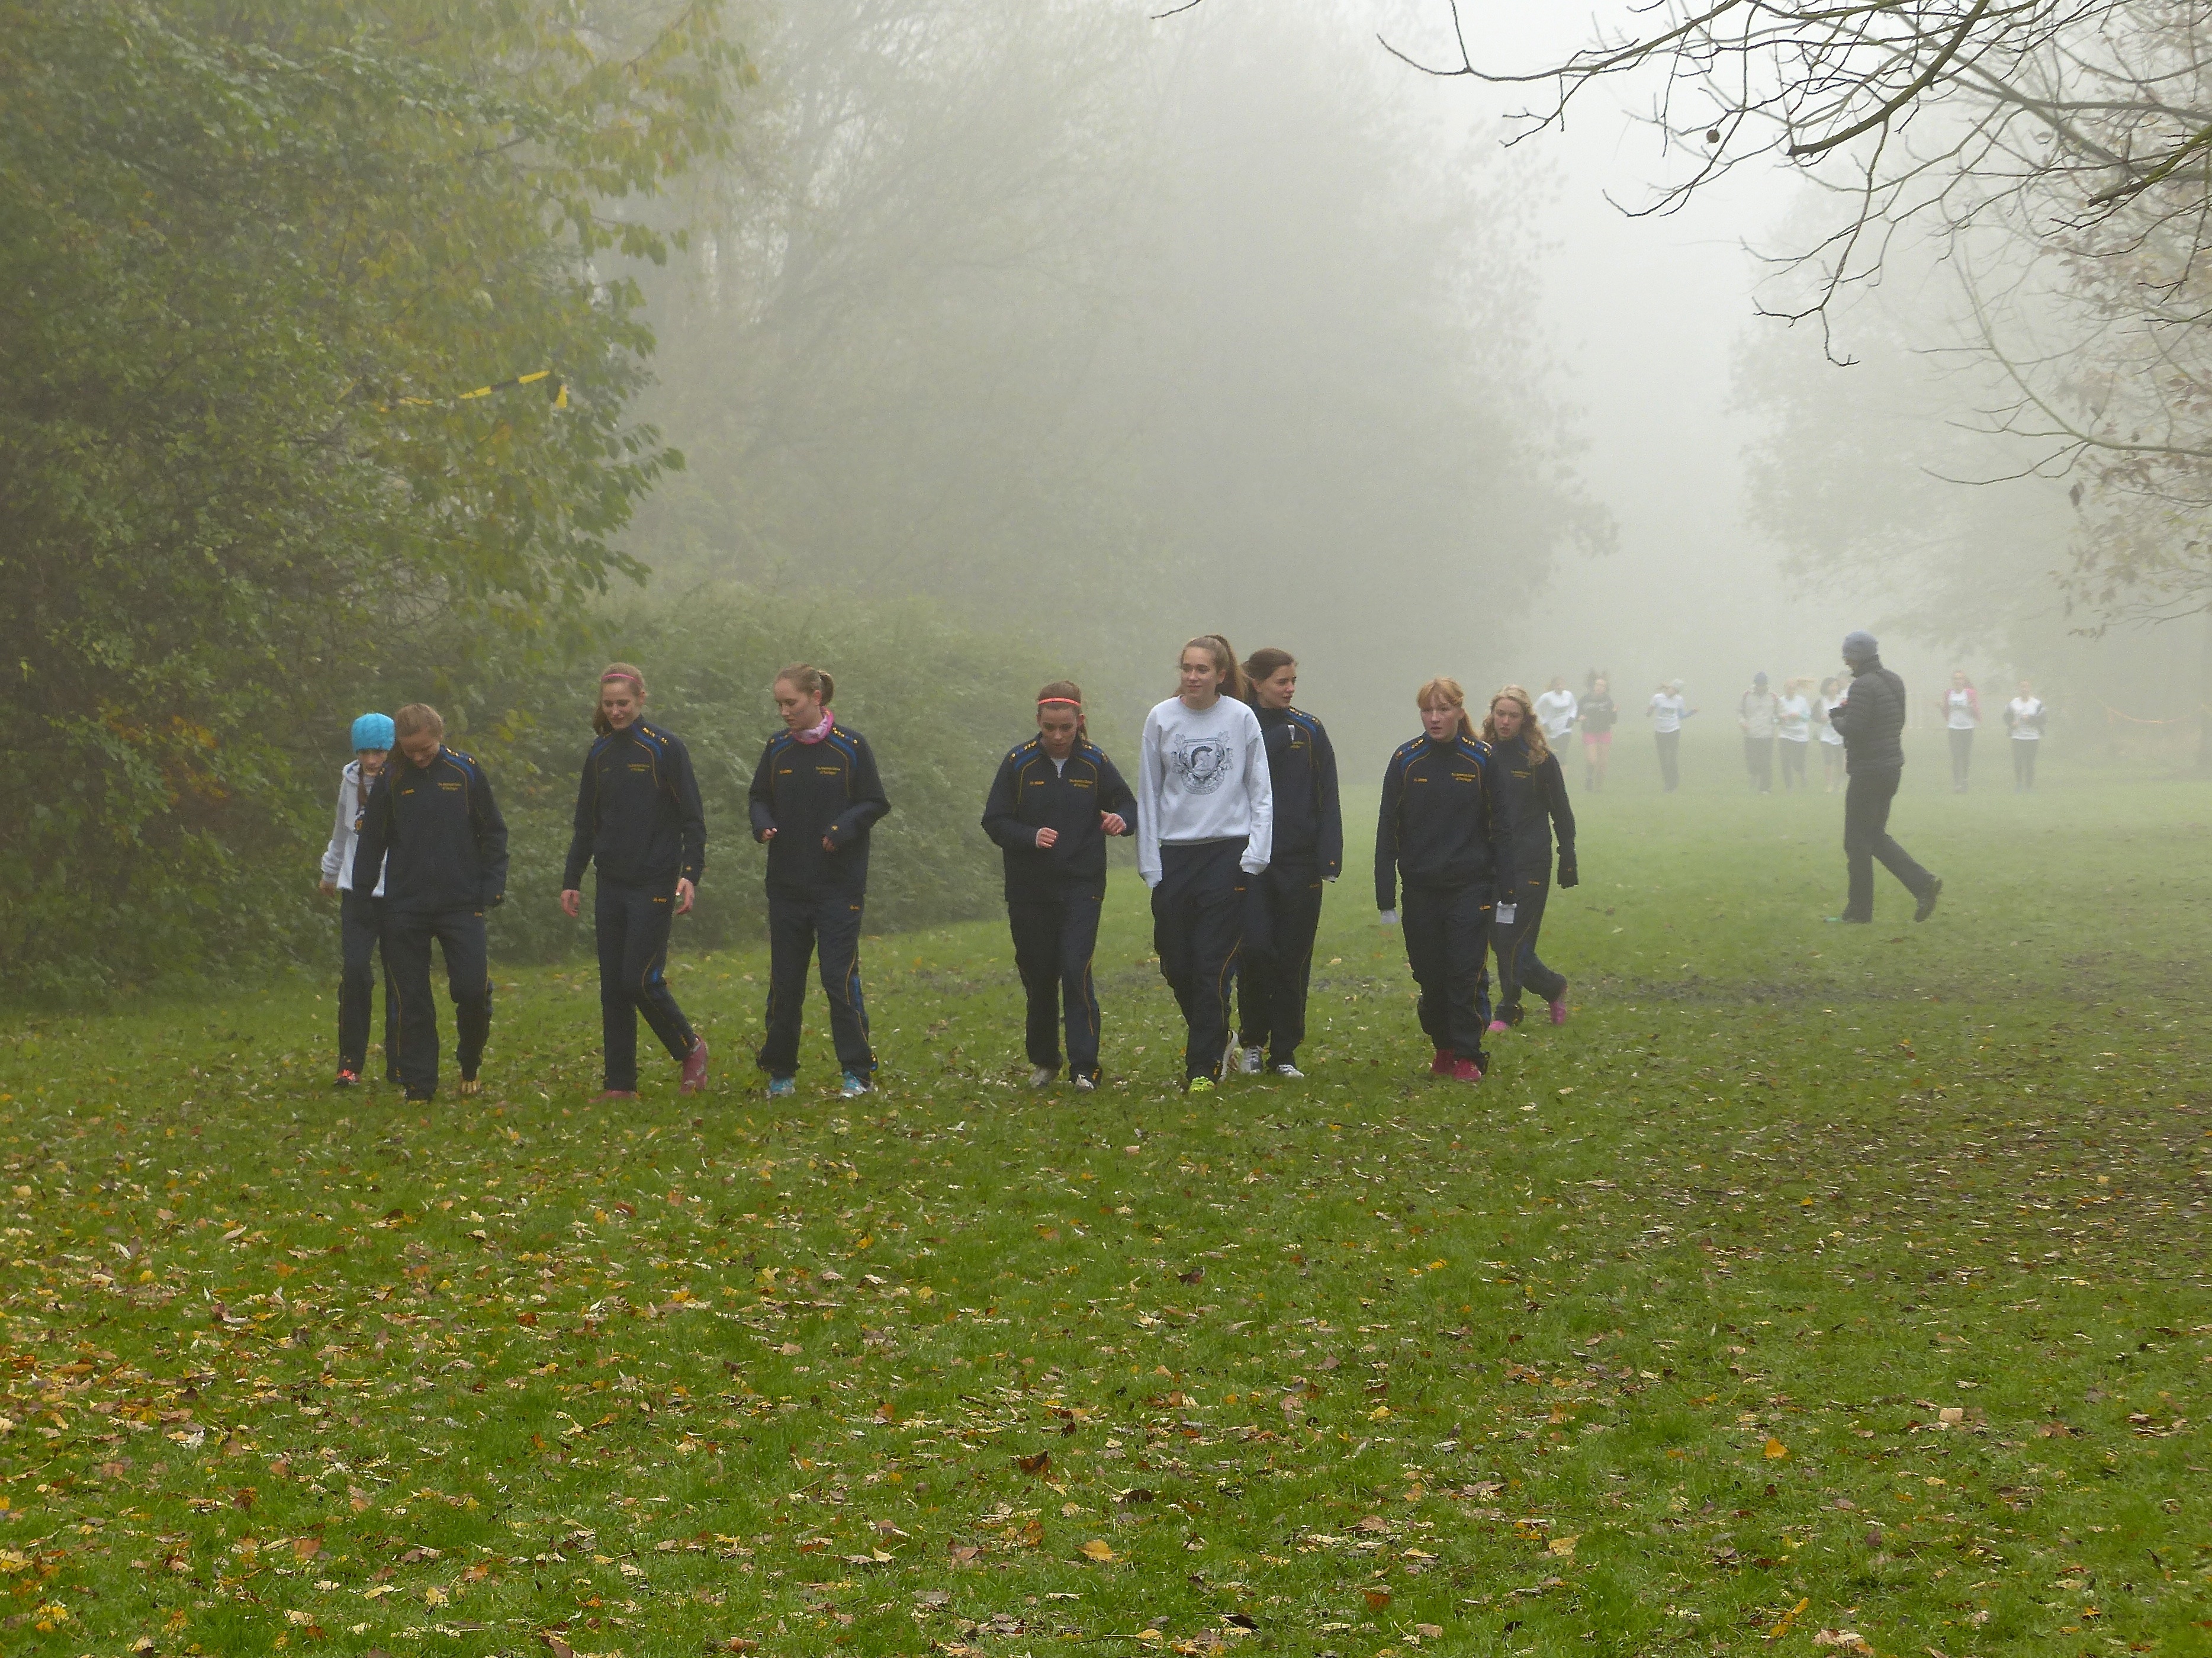
tree, grass, walking, fog, mist, sport, meadow, morning, running, ash, crosscountry, belgium, race, competition, team, championship, xc, antwerp, necis, natural environment, atmospheric phenomenon